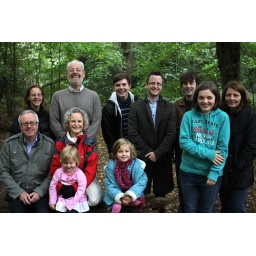
We spread my Granddad's ashes in the forest under the same tree we spread my Grandma's ashes. It were right lovely.